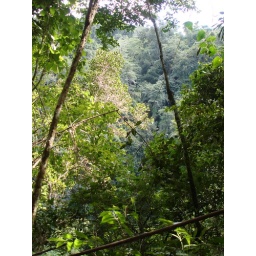
way above the trees in the sink hole.